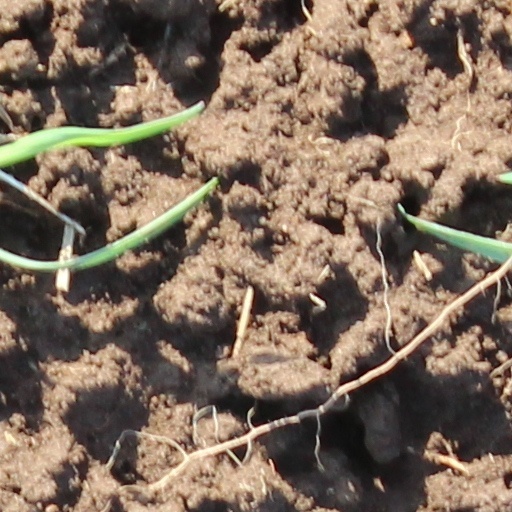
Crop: wheat